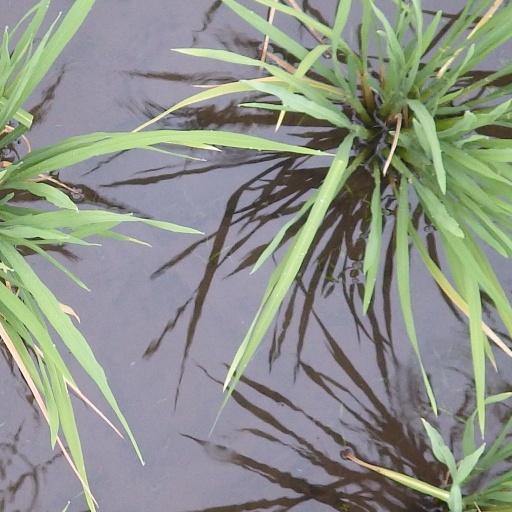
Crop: rice